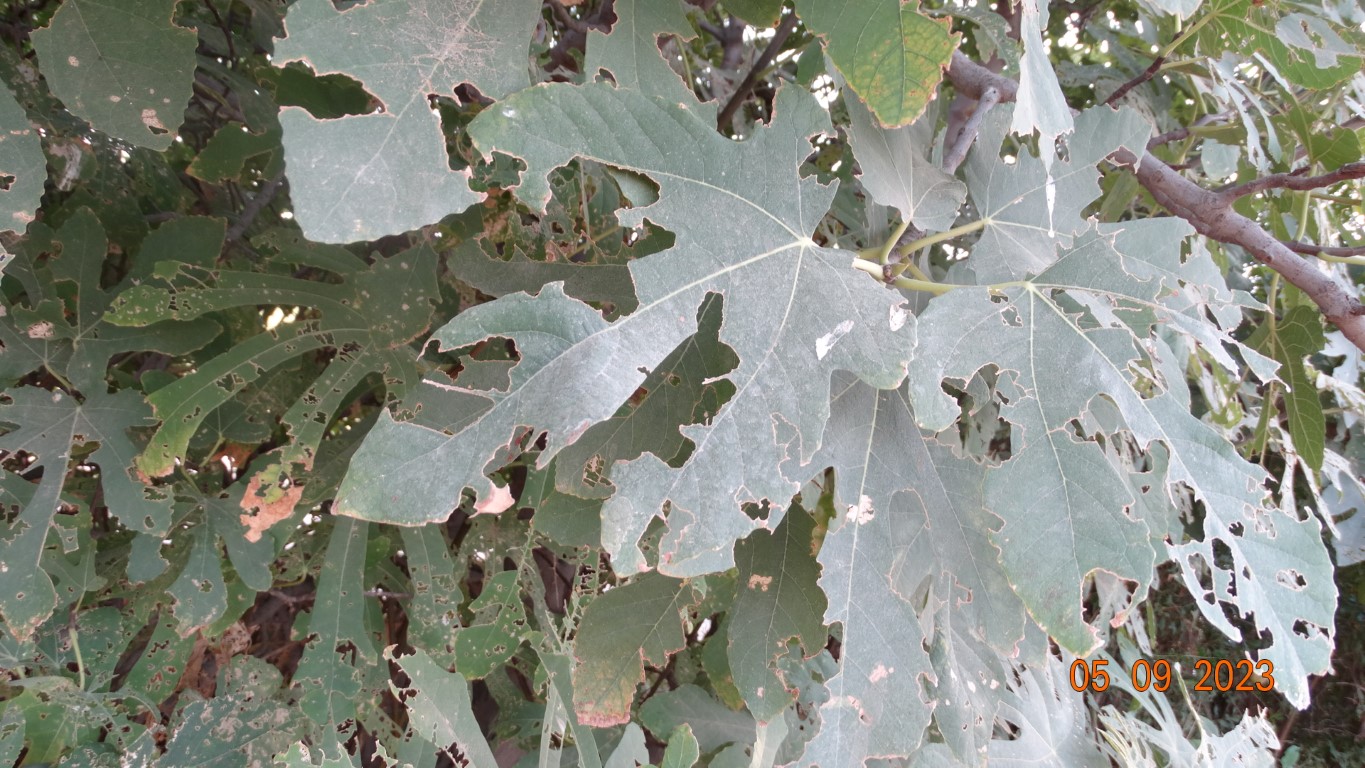
Label: infected